299

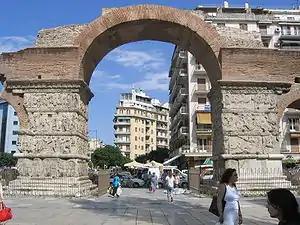
Arch of Galerius (Thessaloniki)

Year 299 (CCXCIX) was a common year starting on Sunday of the Julian calendar. In the Roman Empire, it was known as the Year of the Consulship of Diocletian and Maximian (or, less frequently, year 1052 "Ab urbe condita"). The denomination 299 for this year has been used since the early medieval period, when the Anno Domini calendar era became the prevalent method in Europe for naming years.